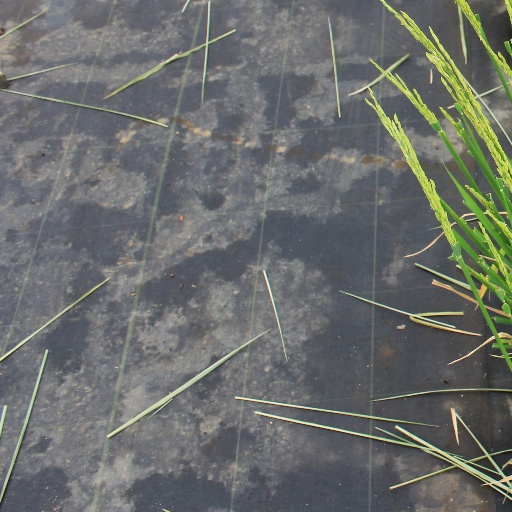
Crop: rice